Tell Brak

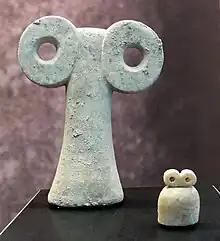
Eye figurines from the Eye Temple.

In southern Mesopotamia, the original Ubaid culture evolved into the Uruk period. The people of the southern Uruk period used military and commercial means to expand the civilization. In Northern Mesopotamia, the post Ubaid period is designated Late Chalcolithic / Northern Uruk period, during which, Tell Brak started to expand.